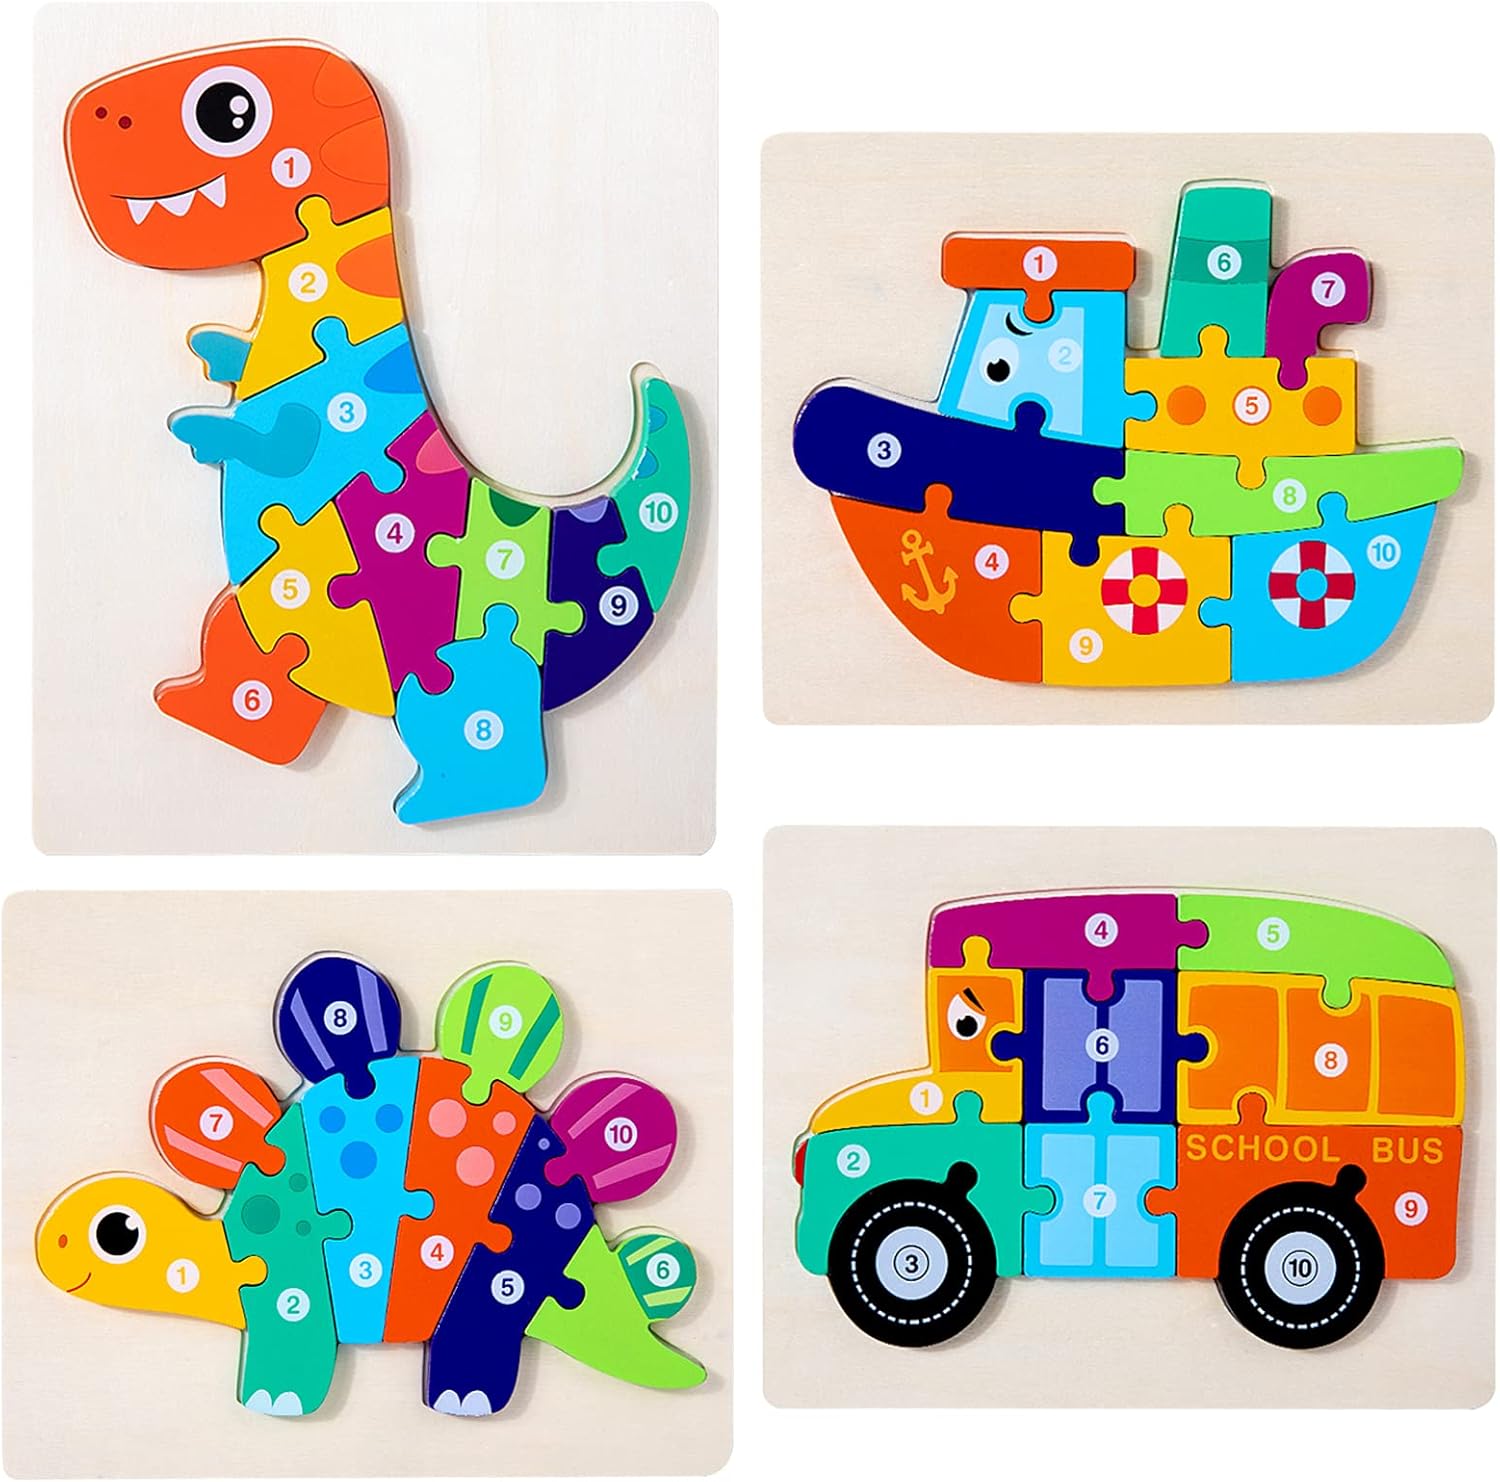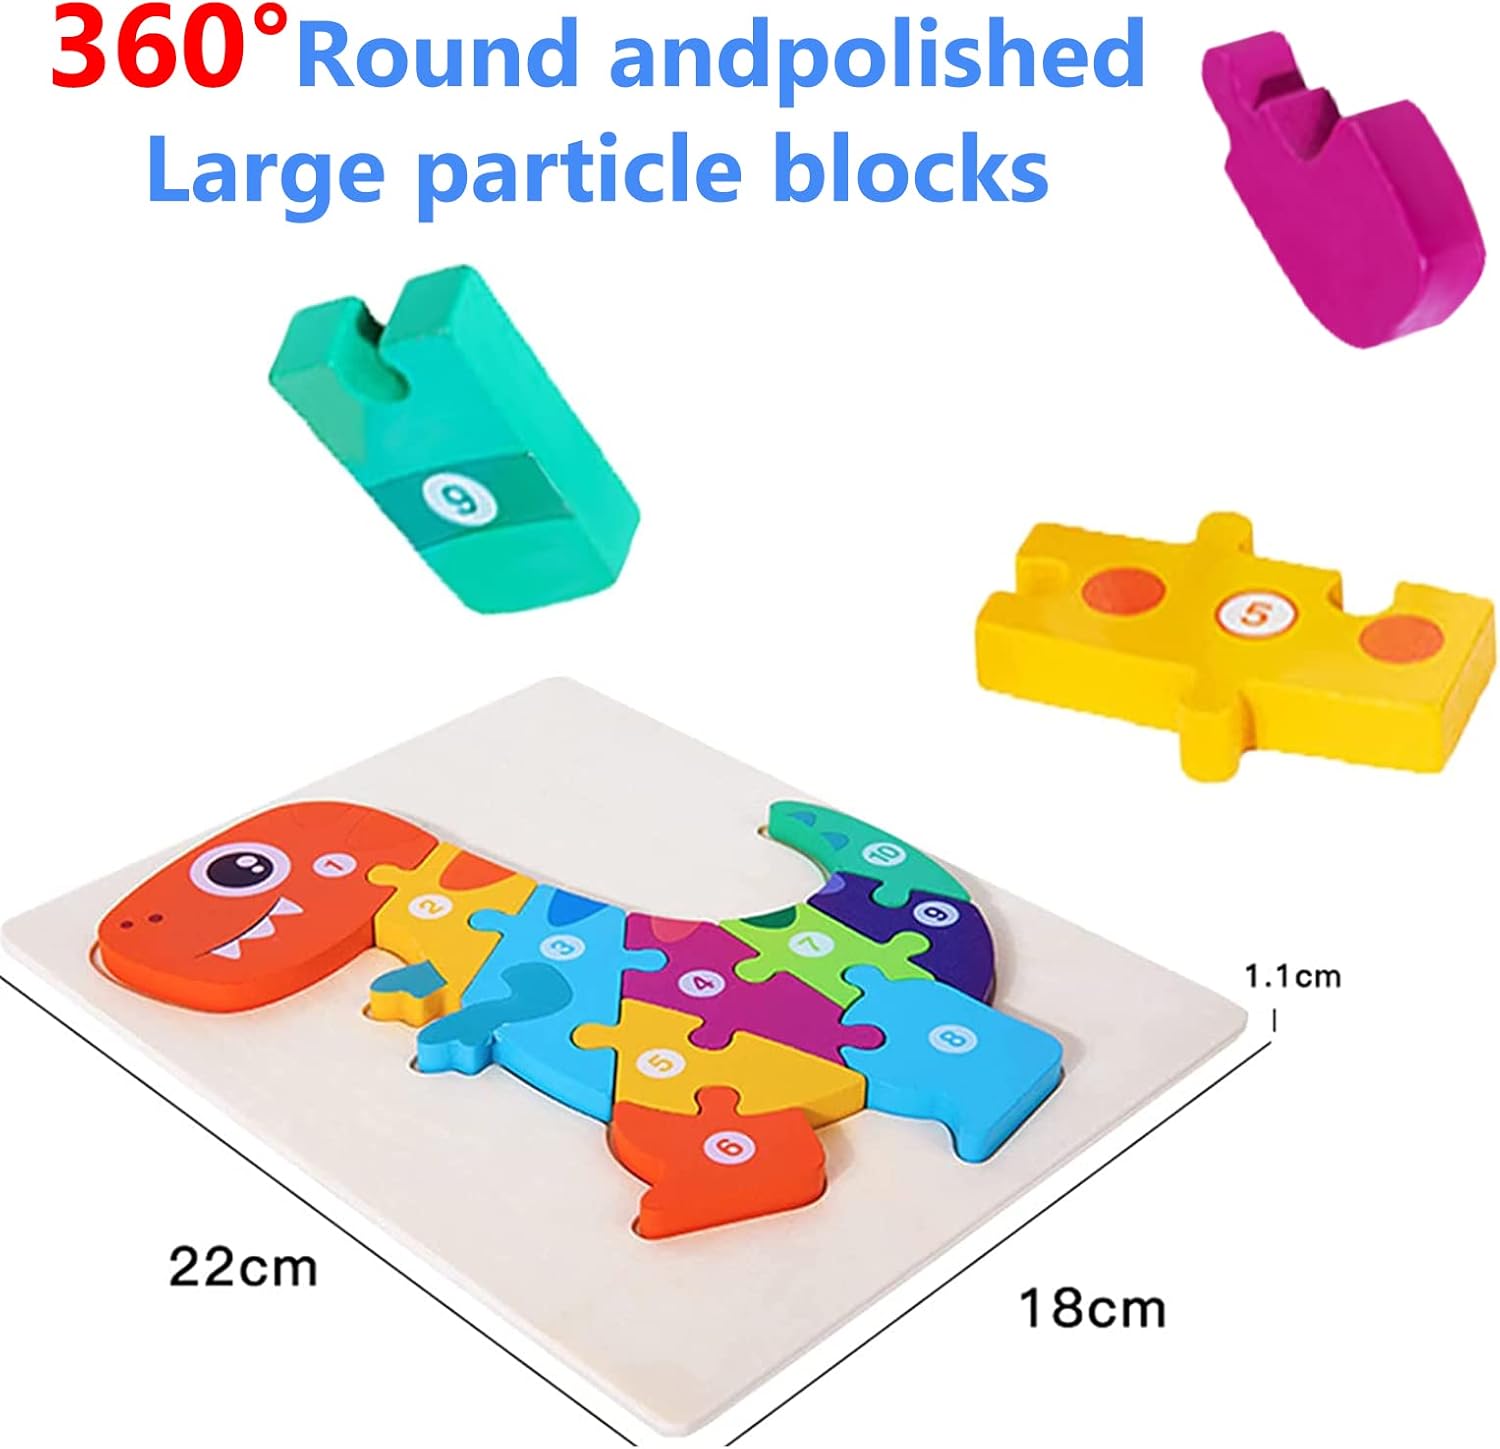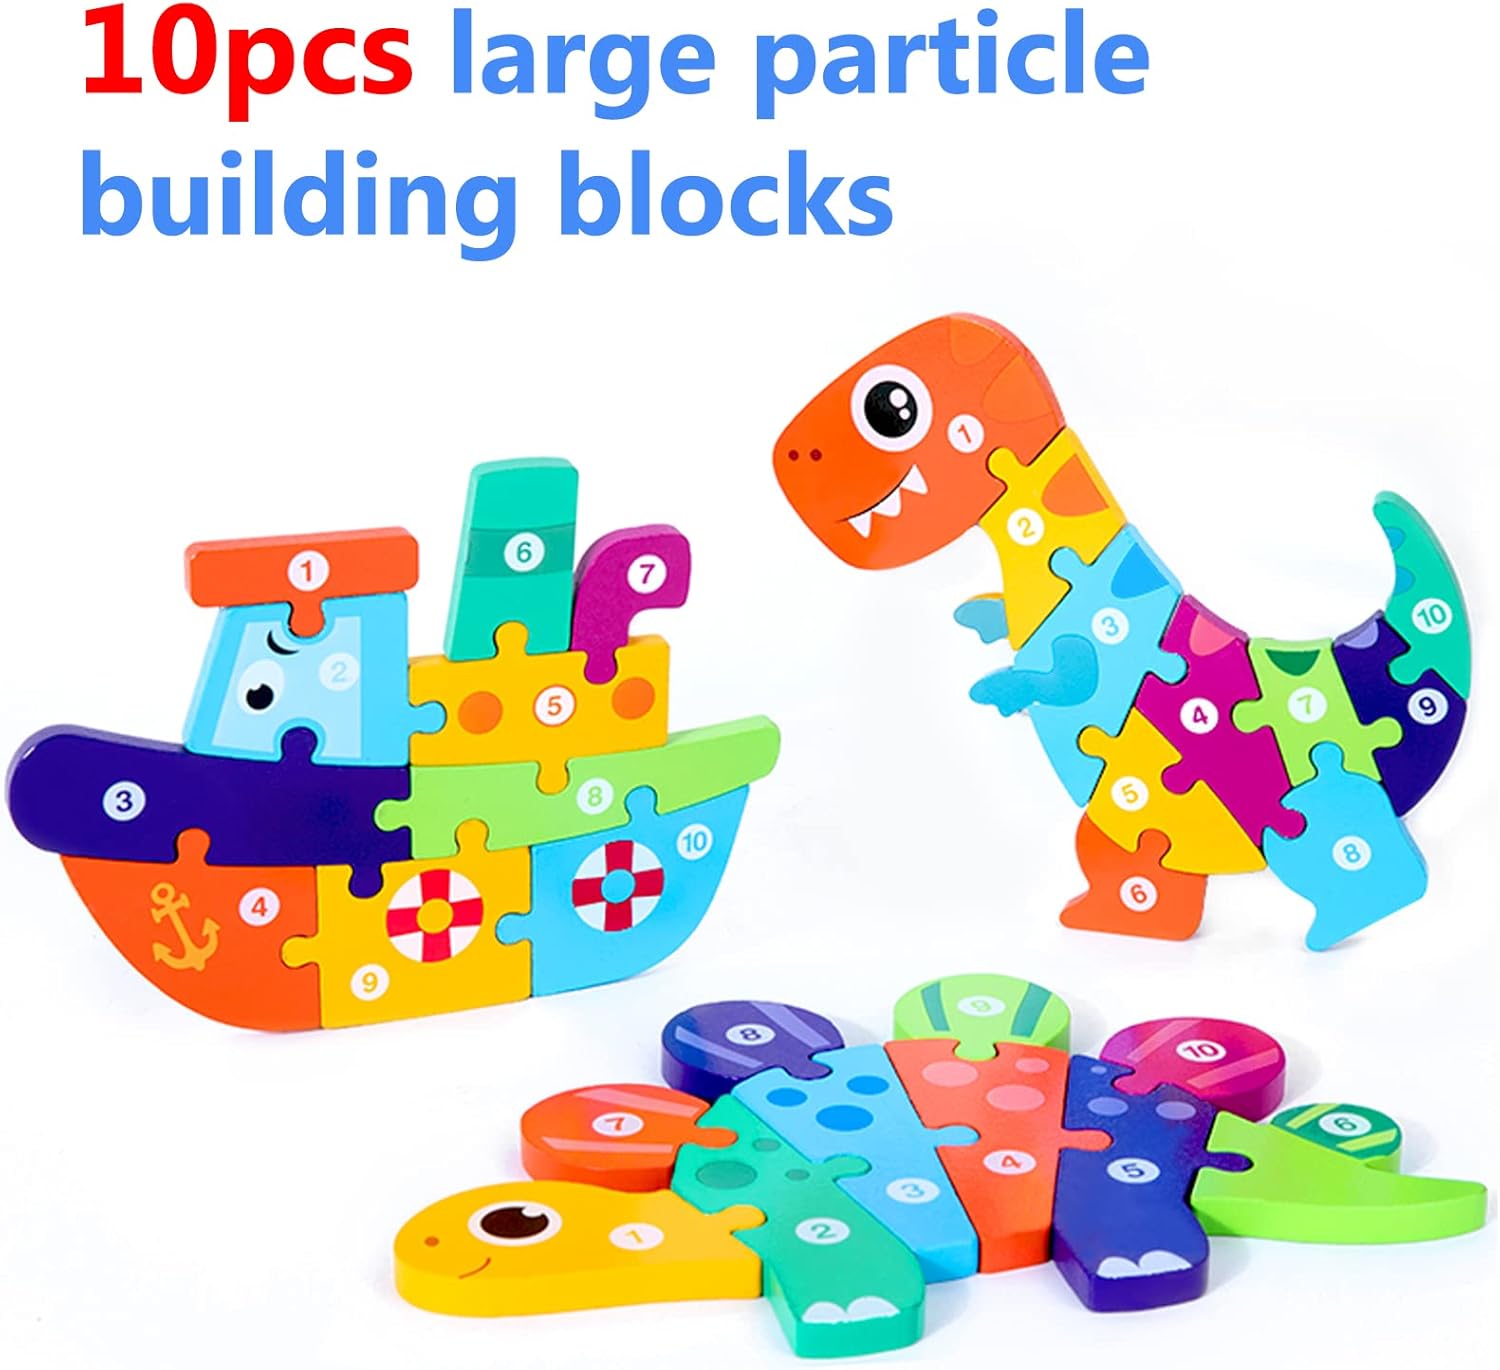
Wooden Toddler Puzzles for Kids Montessori Toys for 1 2 3 Years Old Boys Girls, 4-Pack Standing Animal Jigsaw Puzzle Gift Wooden Dinosaur Puzzles Numbers Colors Shapes Early Learning Educational Toys
Category: Toys & Games
SAOTAENG Gifts for boys and girls 1 2 3 4 years old You are still worrying about giving your children Christmas or birthday gifts, please don't miss this exquisite wooden puzzle for toddlers. Let your children focus on using educational and learning toys. The earlier your babies think and practice, the smarter they will be. Learning educational toys： Children's wooden puzzles are not only simple jigsaw puzzles, but also children's educational toys. Our puzzles can help your child's brain develop cognitive skills, promote sensory stimulation and brain development. Safe and high-quality materials： Made of high-quality, durable, strong and sustainable wood with rounded edges. It is lead-free, BPA-free, and coated with water-based non-toxic paint. Children are safe and parents are at ease.  -Developing attention & creativity ability  -Color & Shape cognitive ability  -Cultivating curiosity & imagination  -Exercising observation & logical thinking ability  Puzzle Material: Wood  Puzzle block piece: 4 pack  Product Size: 8.6 X 7 X 0.4 inch  Recommend age: 3 - 6 years old
Features: 【4 pack Attractive puzzle】Wooden puzzles for 1 2 3 year olds encourage sensory stimulation with bright colors and cute animal shapes, including Tyrannosaurus Rex, Stegosaurus, Ship, School Bus shaped puzzles. Your kids can enjoy it for a long time, toddlers can play puzzles at home with parents or friends in indoor or outdoor activities. | 【 Safe Toddler Wooden Puzzle】These toddler dinosaur toys jigsaws are specially designed for toddlers and are made of high quality, durable, eco-friendly solid wood. Smooth, rounded and coated with water-based non-toxic paint. Easy and safe to touch and grip, little fingers are easy to grab and fit into the puzzle, yet large enough to avoid swallowing the puzzle. | 【Learning Toys for Toddlers】Cognitive learning as children recognize how to solve puzzles fitting jigsaw pieces together to create a larger image, count numbers and refine hand-eye coordination. | 【Game learning】Our wooden puzzles are suitable for children aged 2-4 and up, help children develop fine motor skills, early math logic skills, color cognition, shape matching, improve children's concentration and imagination, enhance memory and hand-eye coordination. | 【Creative gift for children】Our wooden puzzles for kids are great for birthday, holiday or Christmas gifts for kids, kids and preschoolers. Buy with confidence, if you have any problem with your toy please contact us, we will replace it for you for free, the best gift for toddlers and 1 2 3 4 5 year old boys and girls.